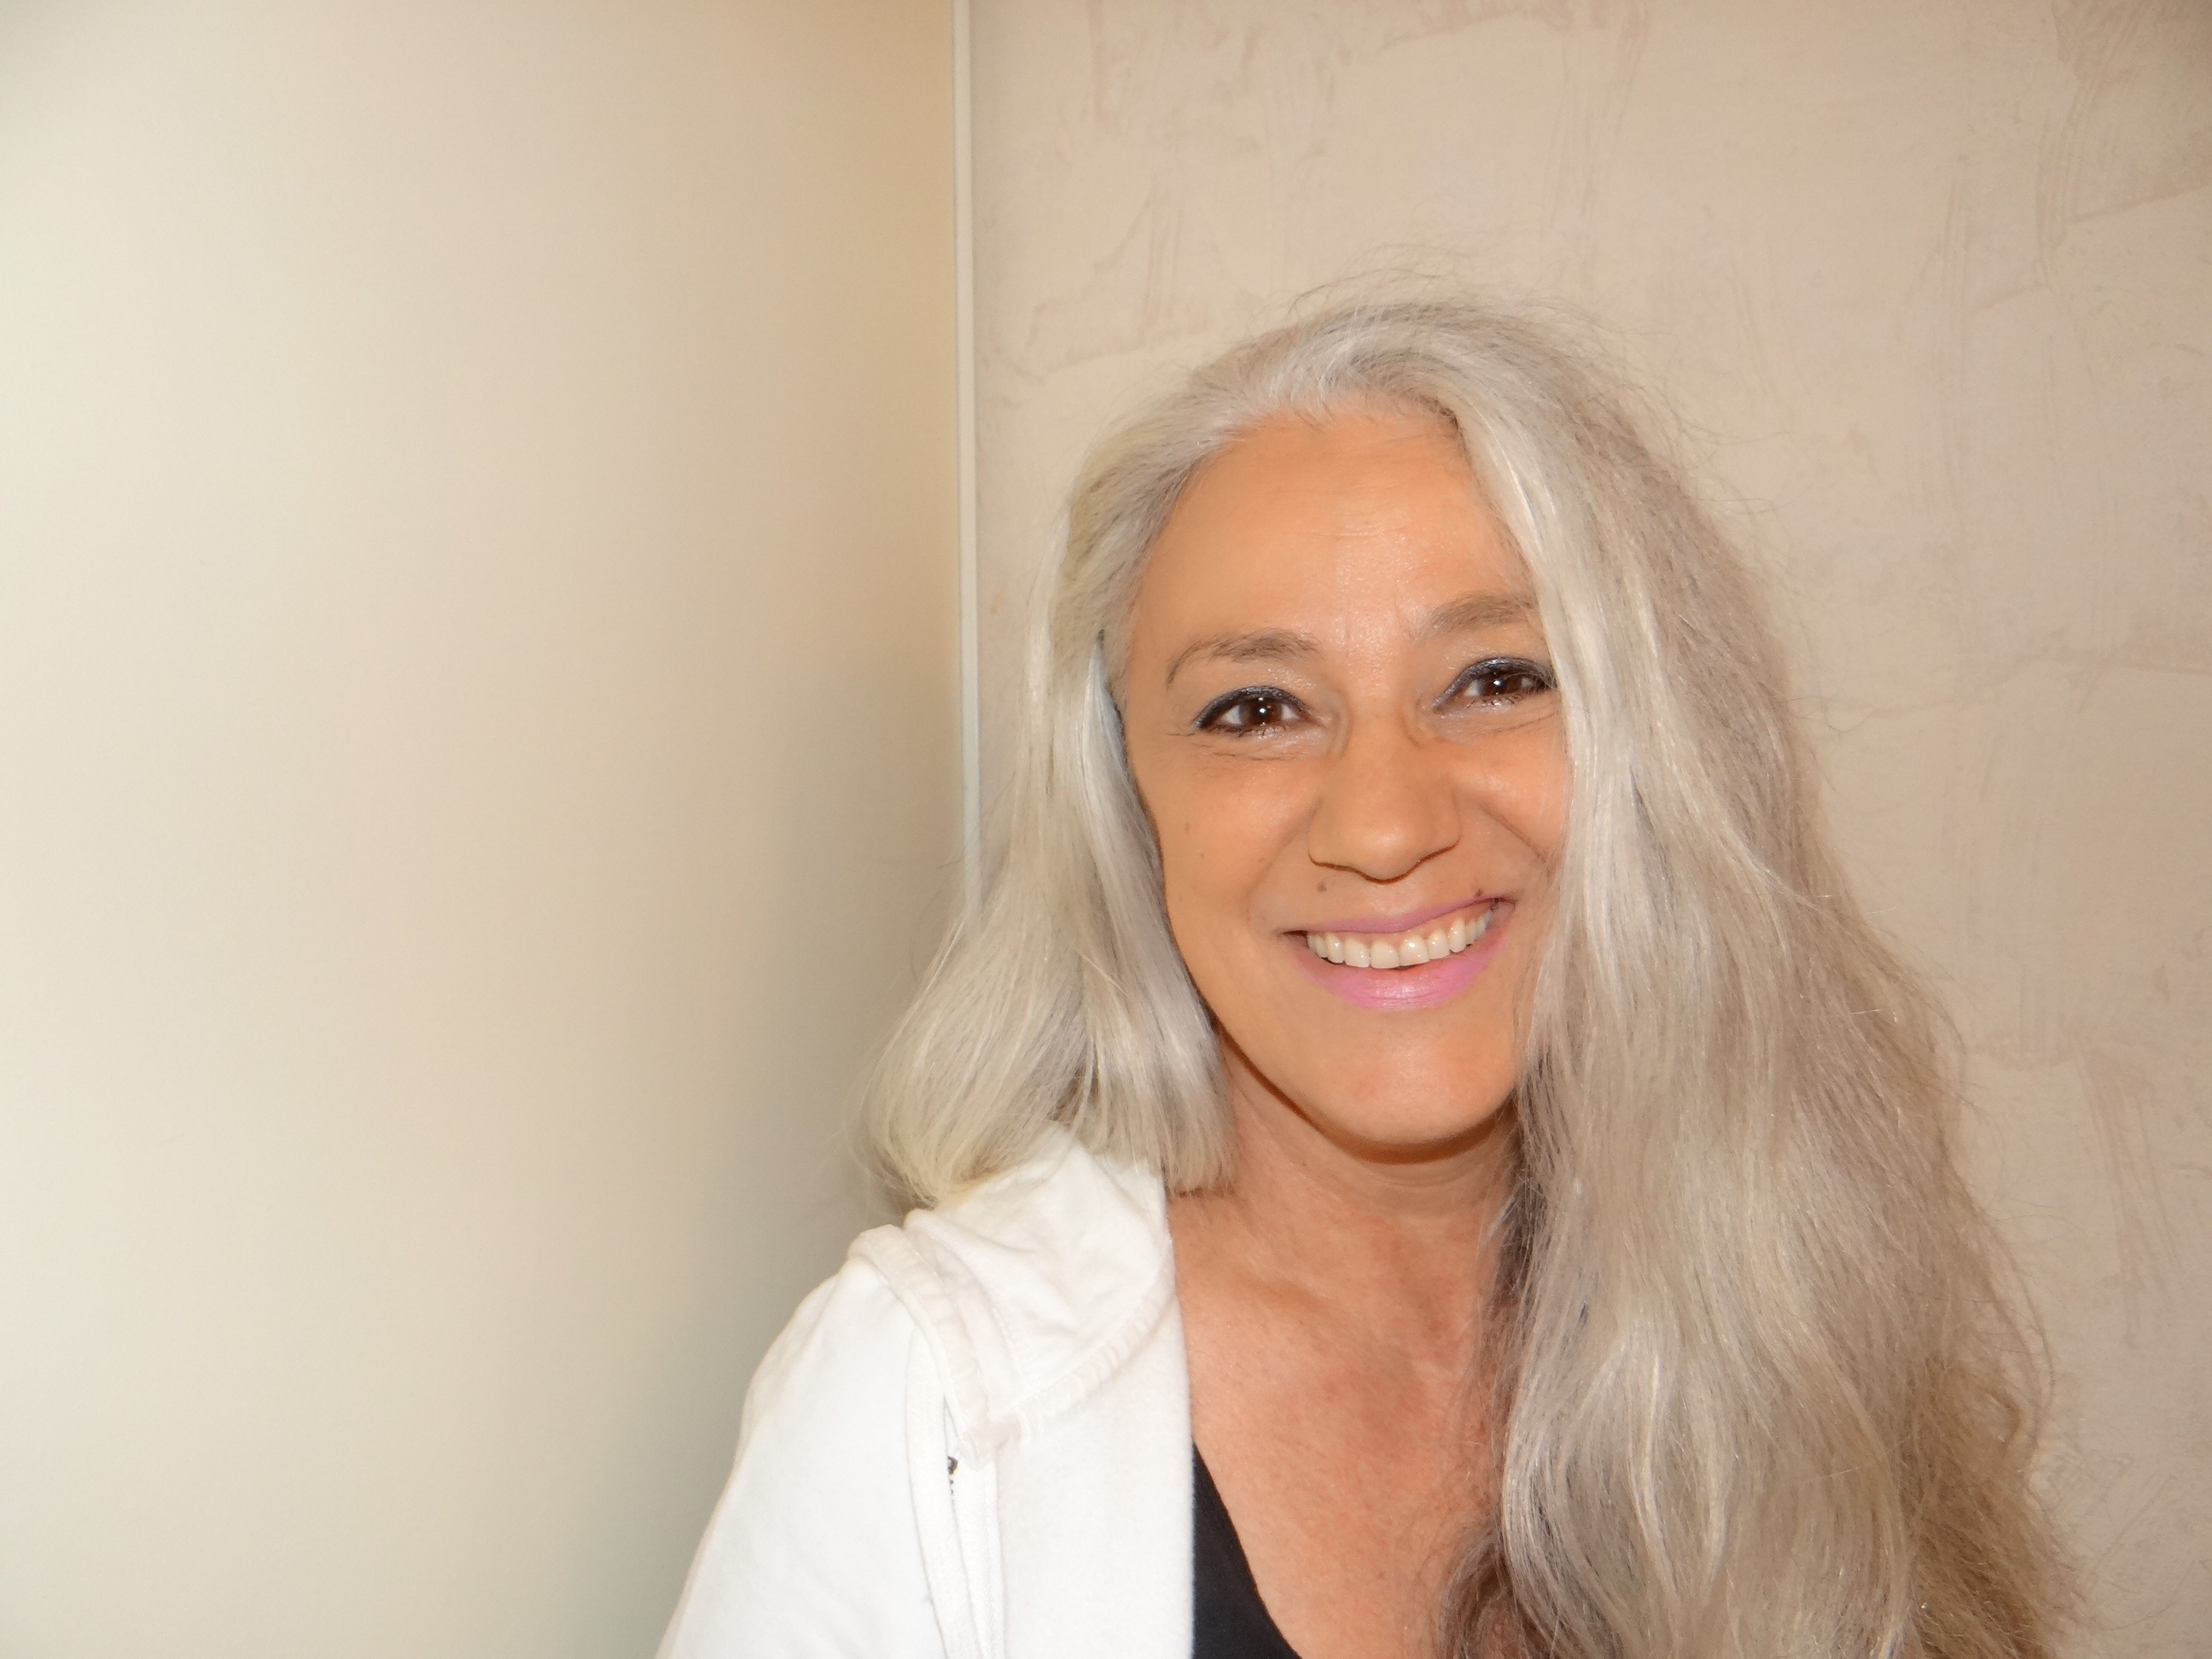
hand, person, woman, hair, portrait, model, lip, hairstyle, trainer, long hair, face, nose, eye, head, skin, beauty, blond, association, coaching, tips, photo shoot, self confidence, gray hair, brown hair, nancy, personal development, portrait photography, life coach, human relations, personalised support, mjc pichon, human hair color